Thrypti

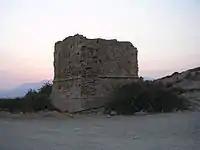
Vainia Tower

One method of defining the borders of the Thripti massif is to follow the wall around its periphery. The terrain offers a good starting point in Vainia, a settlement of Ierapetra to its NE. The village is noted for Vainia Tower, built by the Venetians from the city center at an elevation of . This landmark comes the closest of any to being the SW corner of the massif. It looks over flat farmland divided into plots all the way to the city. Above it looms Skouros peak, , and above that (} Katalymata peak, .